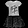
Label: Dress